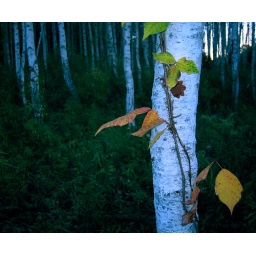
The forest was covered in green brush. Filler flash!